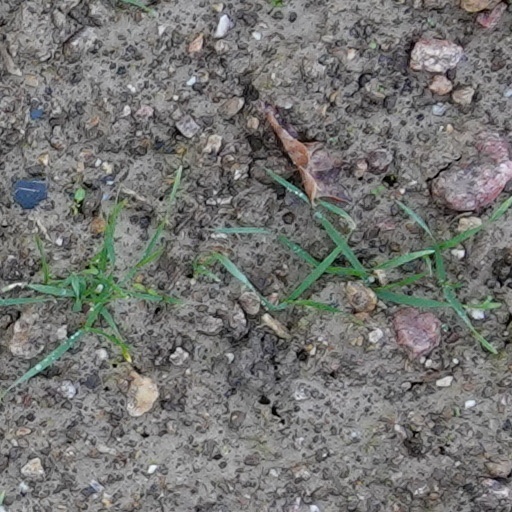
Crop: wheat